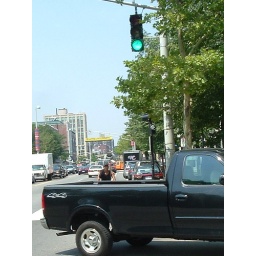
Cyclist visible above bed of the truck that just narrowly missed him.